Richard Randall Art Studio

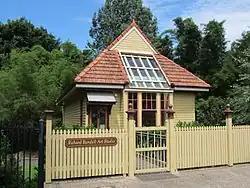
Richard Randall Art Studio, 2013

Richard Randall Art Studio is a heritage-listed studio at Brisbane Botanic Gardens, Mt Coot-tha Road, Toowong, City of Brisbane, Queensland, Australia. It was built in c.1900. It is also known as Richard Randall's Studio. It was added to the Queensland Heritage Register on 21 October 1992.